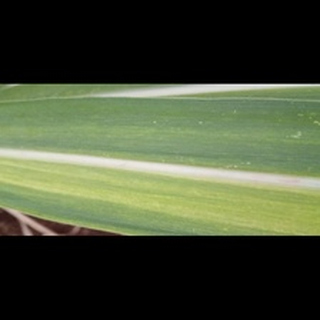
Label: sugarcane_yellow_leaf_disease